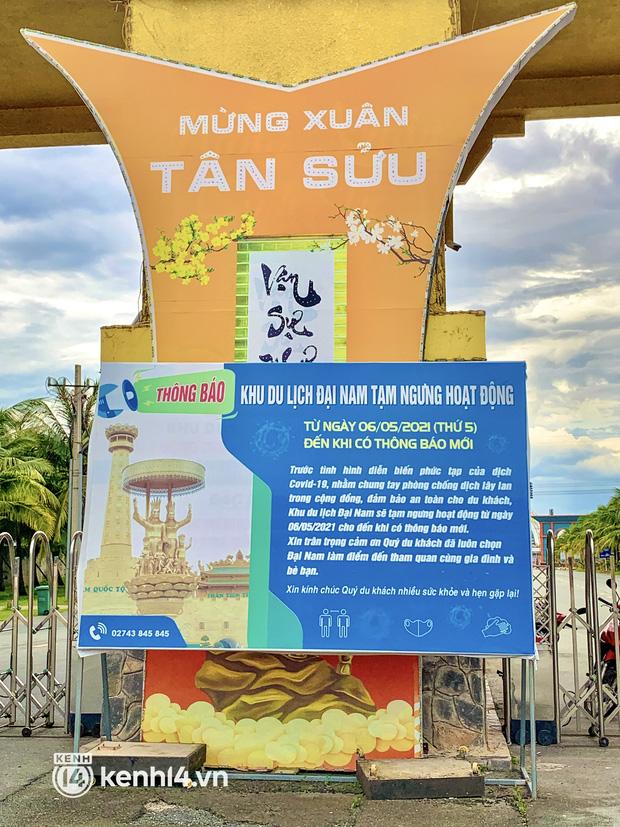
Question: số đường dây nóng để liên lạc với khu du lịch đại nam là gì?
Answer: số đường dây nóng của đại nam là 02743845845